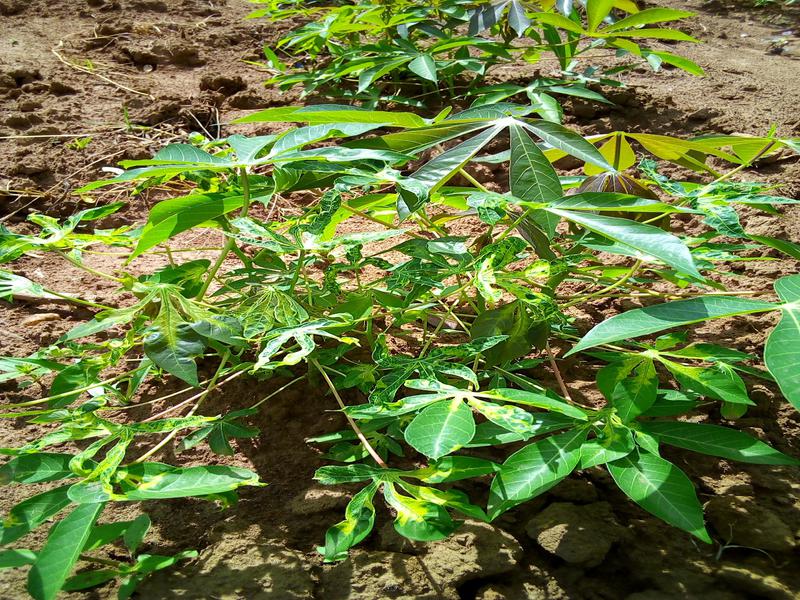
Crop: cassava
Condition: mosaic_disease